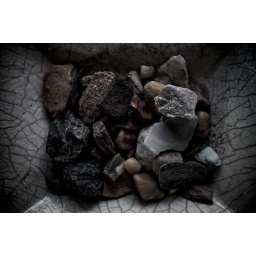
rocks in a bowl